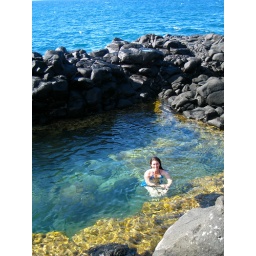
Queens bath is a natural pool formed in the lava rock near the ocean.